Politics of Myanmar

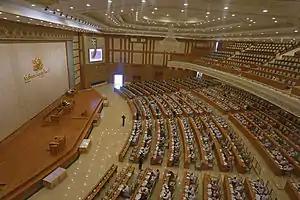
The Assembly of the Union.

Under the 2008 Constitution the legislative power of the Union is shared among the "Pyidaungsu Hluttaw", State and Region Hluttaws. The "Pyidaungsu Hluttaw" consists of the People's Assembly ("Pyithu Hluttaw") elected on the basis of township as well as population, and the House of Nationalities ("Amyotha Hluttaw") with on an equal number of representatives elected from Regions and States. The People's Assembly consists of 440 representatives, with 110 being military personnel nominated by the Commander-in-Chief of the Defence Services. The House of Nationalities consists of 224 representatives with 56 being military personnel nominated by the Commander-in-Chief of the Defence Services.